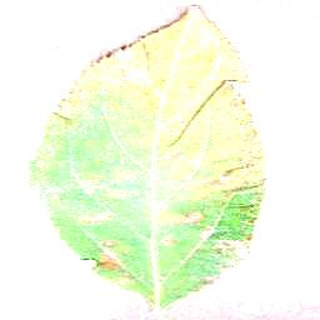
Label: apple_cedar_apple_rust